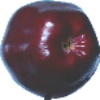
Label: Apple Red Delicious 1